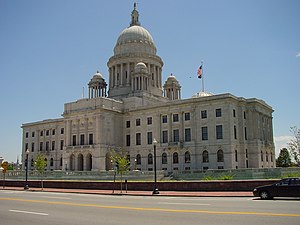
Providence
Providence.
Providence er hovedstad i den amerikanske delstat Rhode Island. Byen, der har 178.042 indbyggere, er administrativt centrum for det amerikanske county Providence. Byen, der er New Englands tredjestørste efter Boston og Worcester i Massachusetts, huser Brown University.